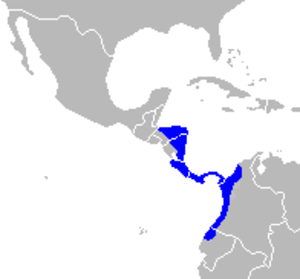
Le Sapajou capucin est un singe du Nouveau Monde de la famille des cébidés.